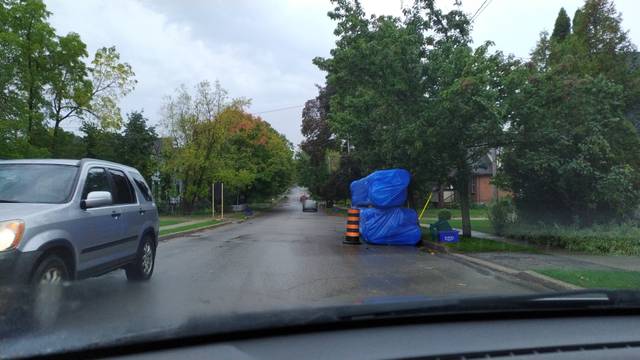
Region: Canada
Coordinates: 43.458, -80.52